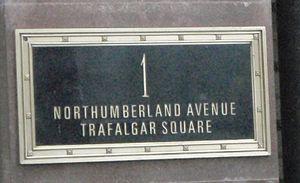
Northumberland Avenue est une rue de Londres.